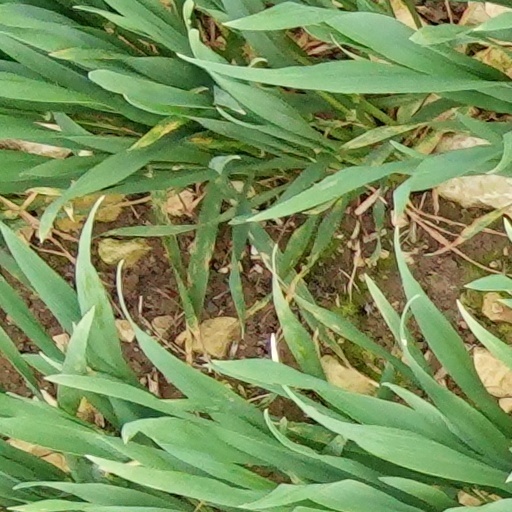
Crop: wheat